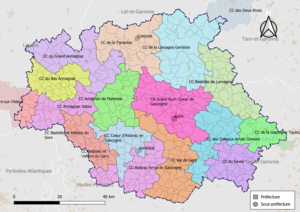
Carte des intercommunalités du département du Gers, France. Composition au 1er janvier 2019.
Au 1ᵉʳ janvier 2020, le département du Gers compte 15 établissements publics de coopération intercommunale à fiscalité propre dont le siège est dans le département, dont un qui est interdépartemental. Par ailleurs 11 communes sont groupées dans deux intercommunalités dont le siège est situé hors département.